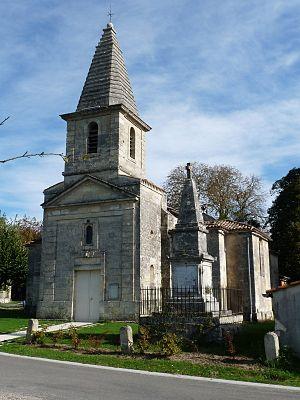
Eglise et tombeau, Comps, Gironde, France
Comps est une commune du Sud-Ouest de la France, dans le département de la Gironde en région Nouvelle-Aquitaine.